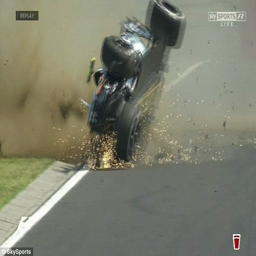
person fly as car grinds along the ground after colliding with the barrier